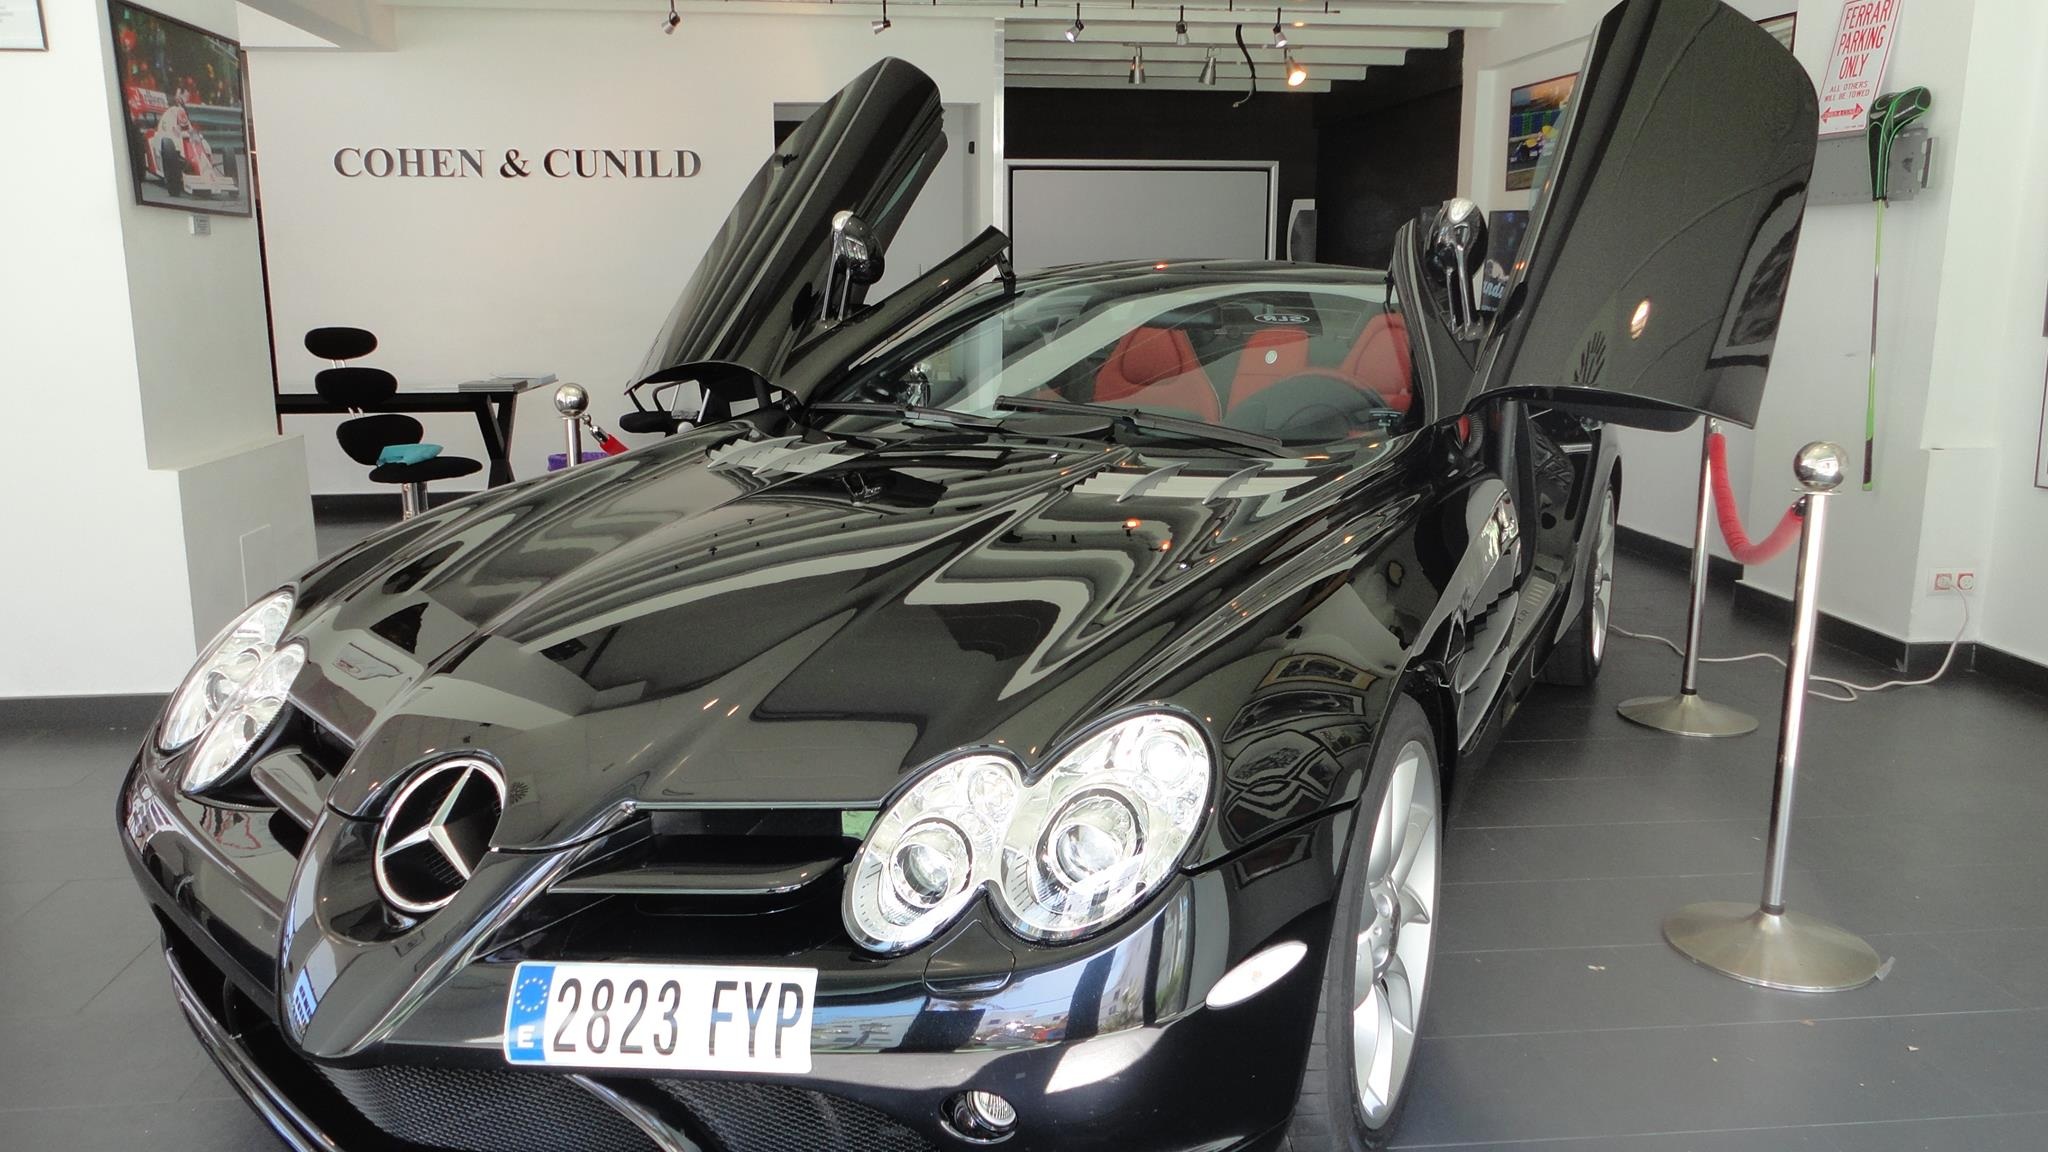
car, wheel, vehicle, auto, black, lighting, sports car, brand, supercar, empire, spain, design, doors, beautiful, mercedes, mercedes benz, noble, benz, car brand, land vehicle, sls, automobile make, automotive exterior, automotive design, luxury vehicle, performance car, mercedes benz slr mclaren, wing doors, autohaus